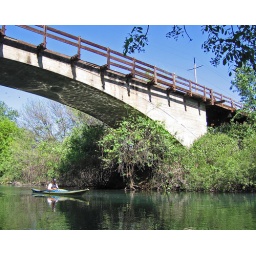
Brad under old train bridge on the Mokelumne River